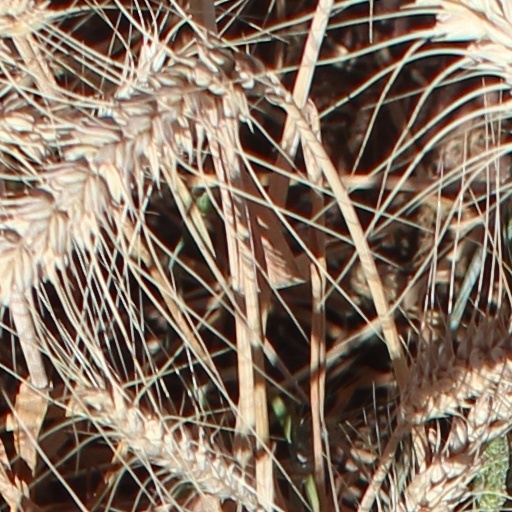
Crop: wheat